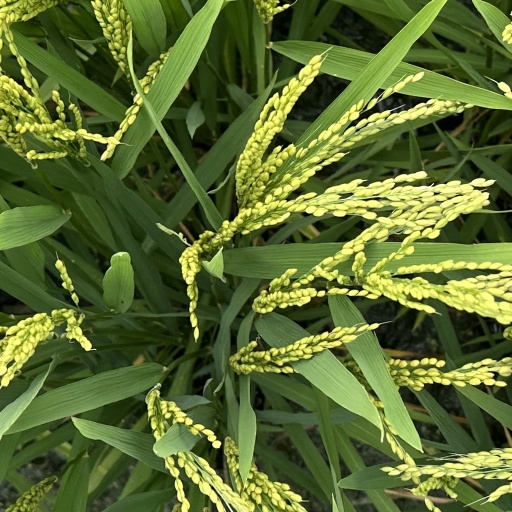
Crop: rice